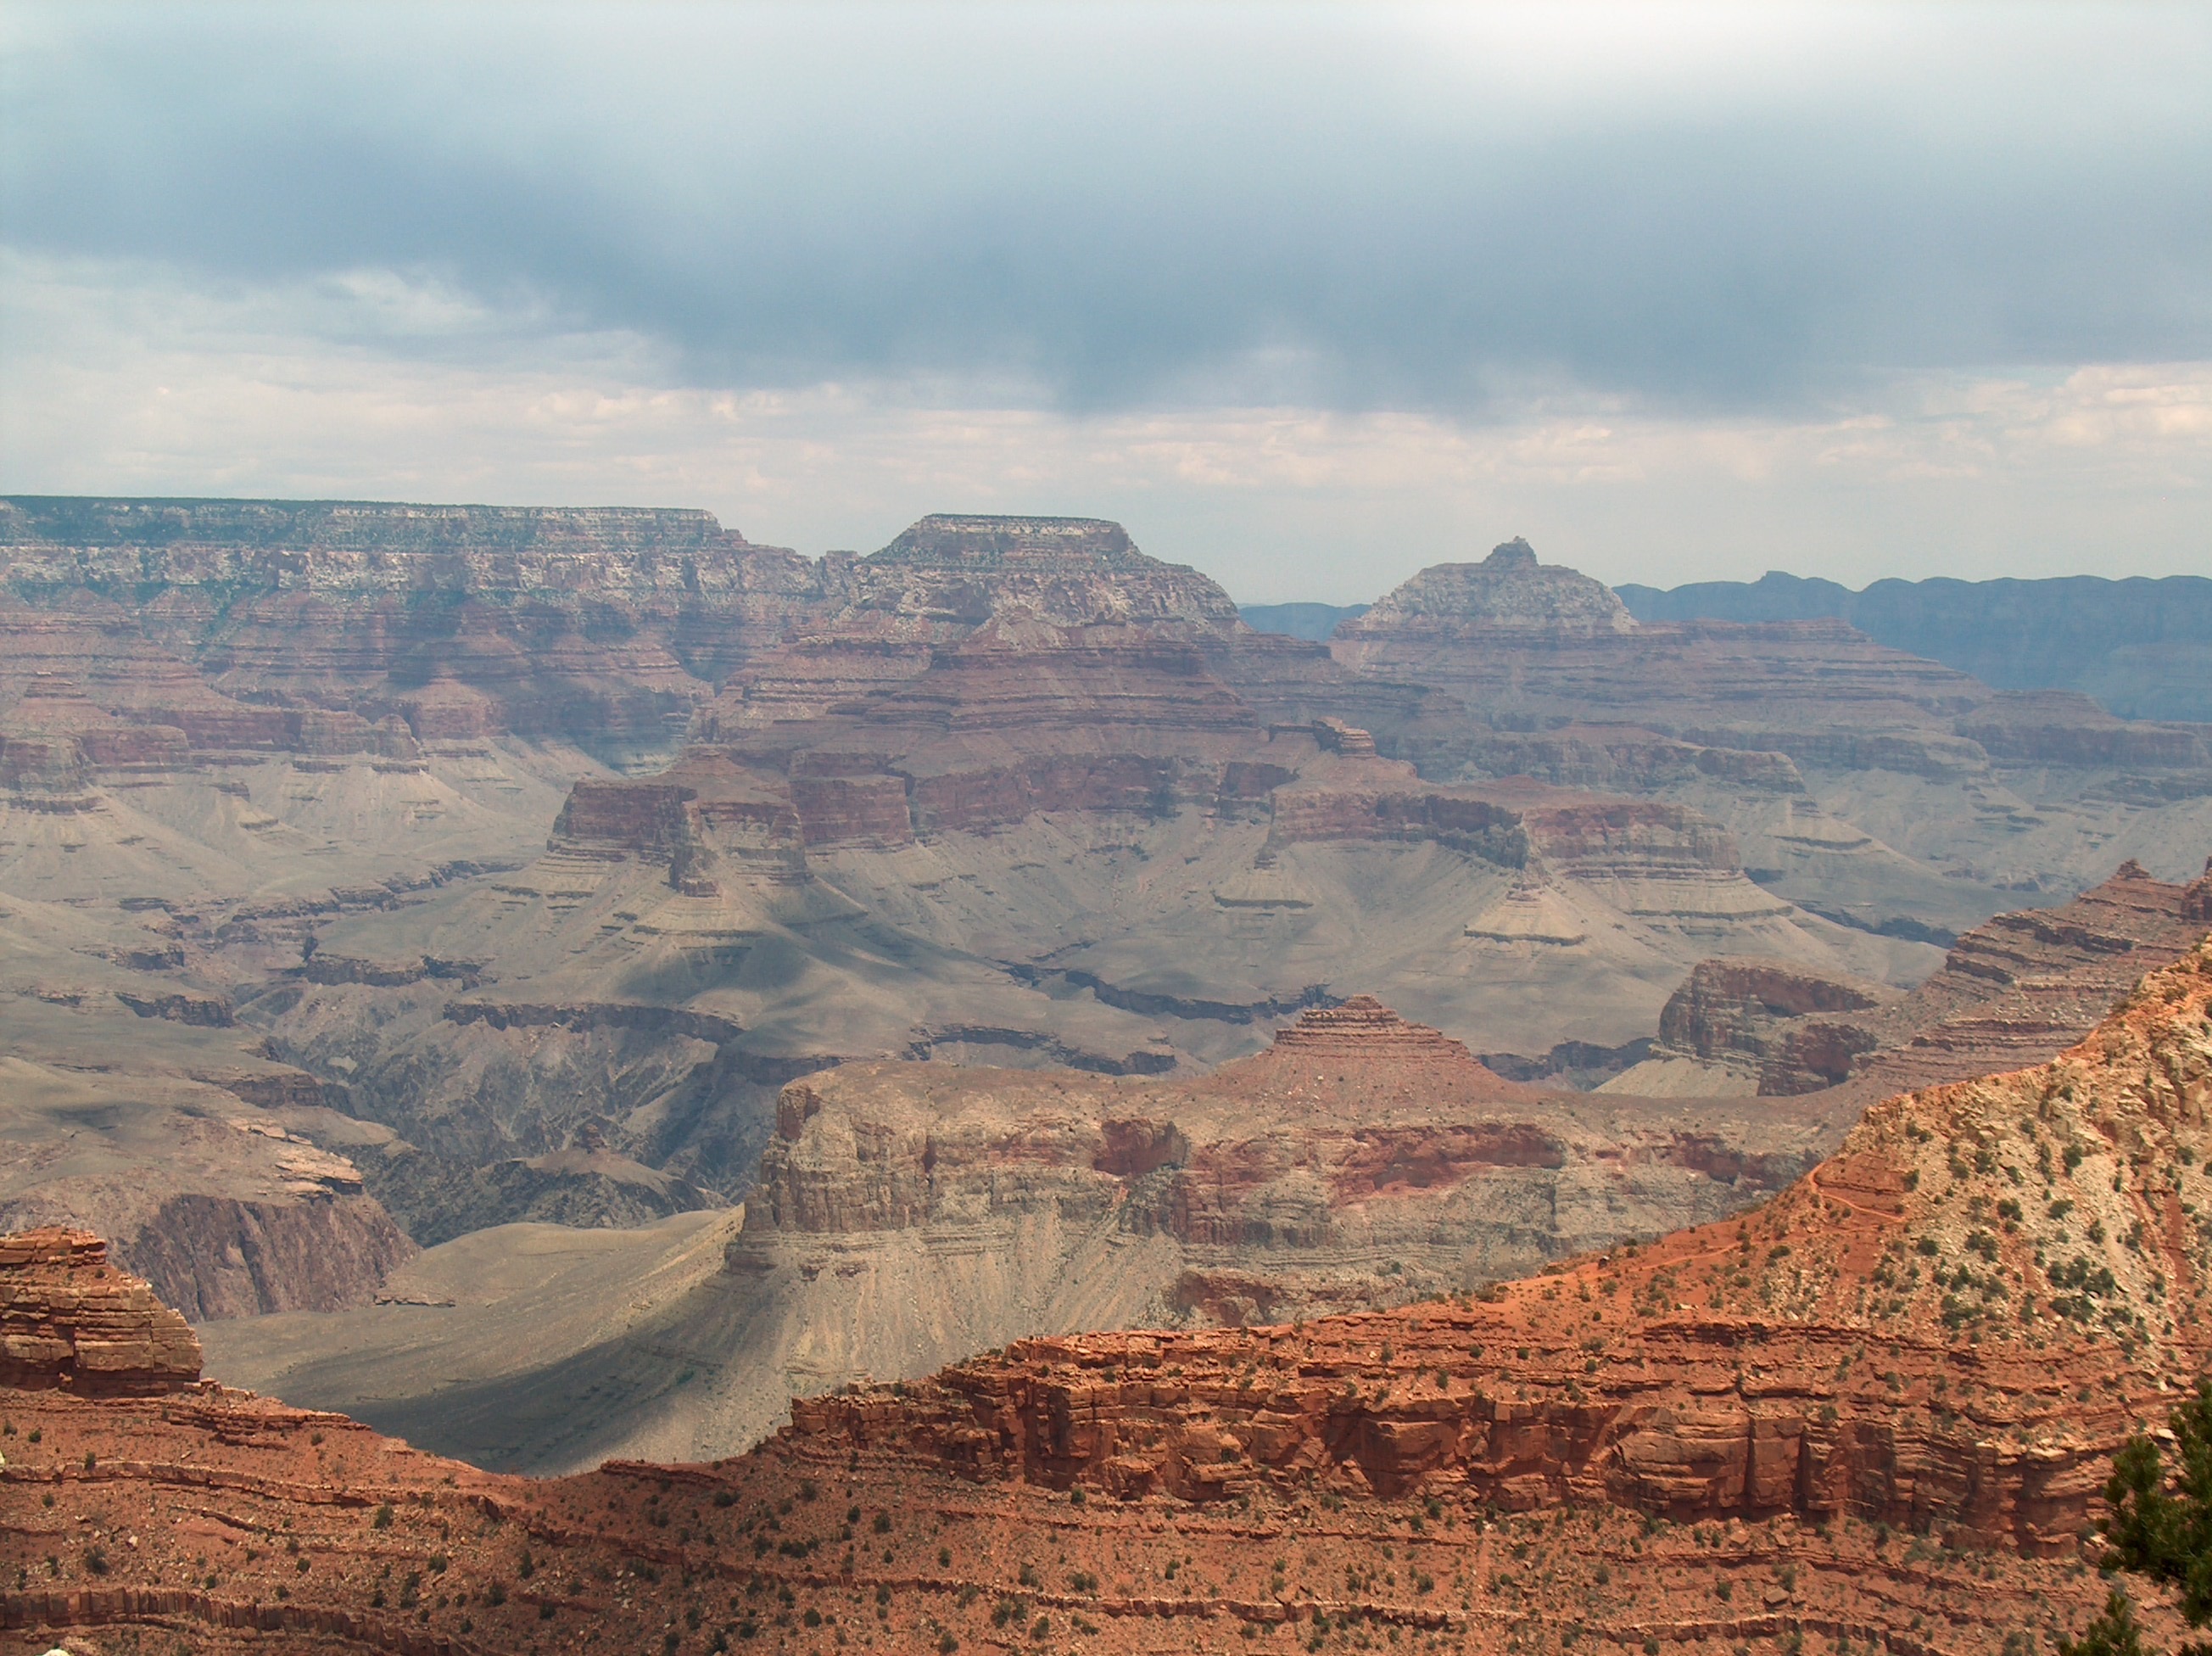
landscape, valley, formation, scenic, usa, america, canyon, grand canyon, national park, geology, mountains, utah, badlands, plateau, wadi, landform, geographical feature